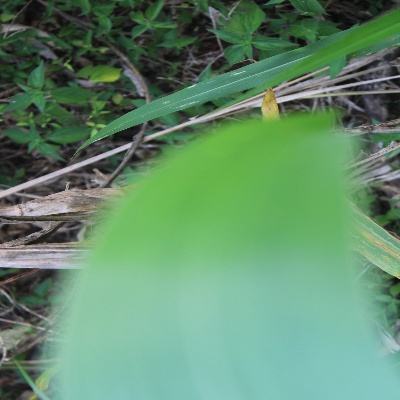
Crop: Maize
Condition: healthy